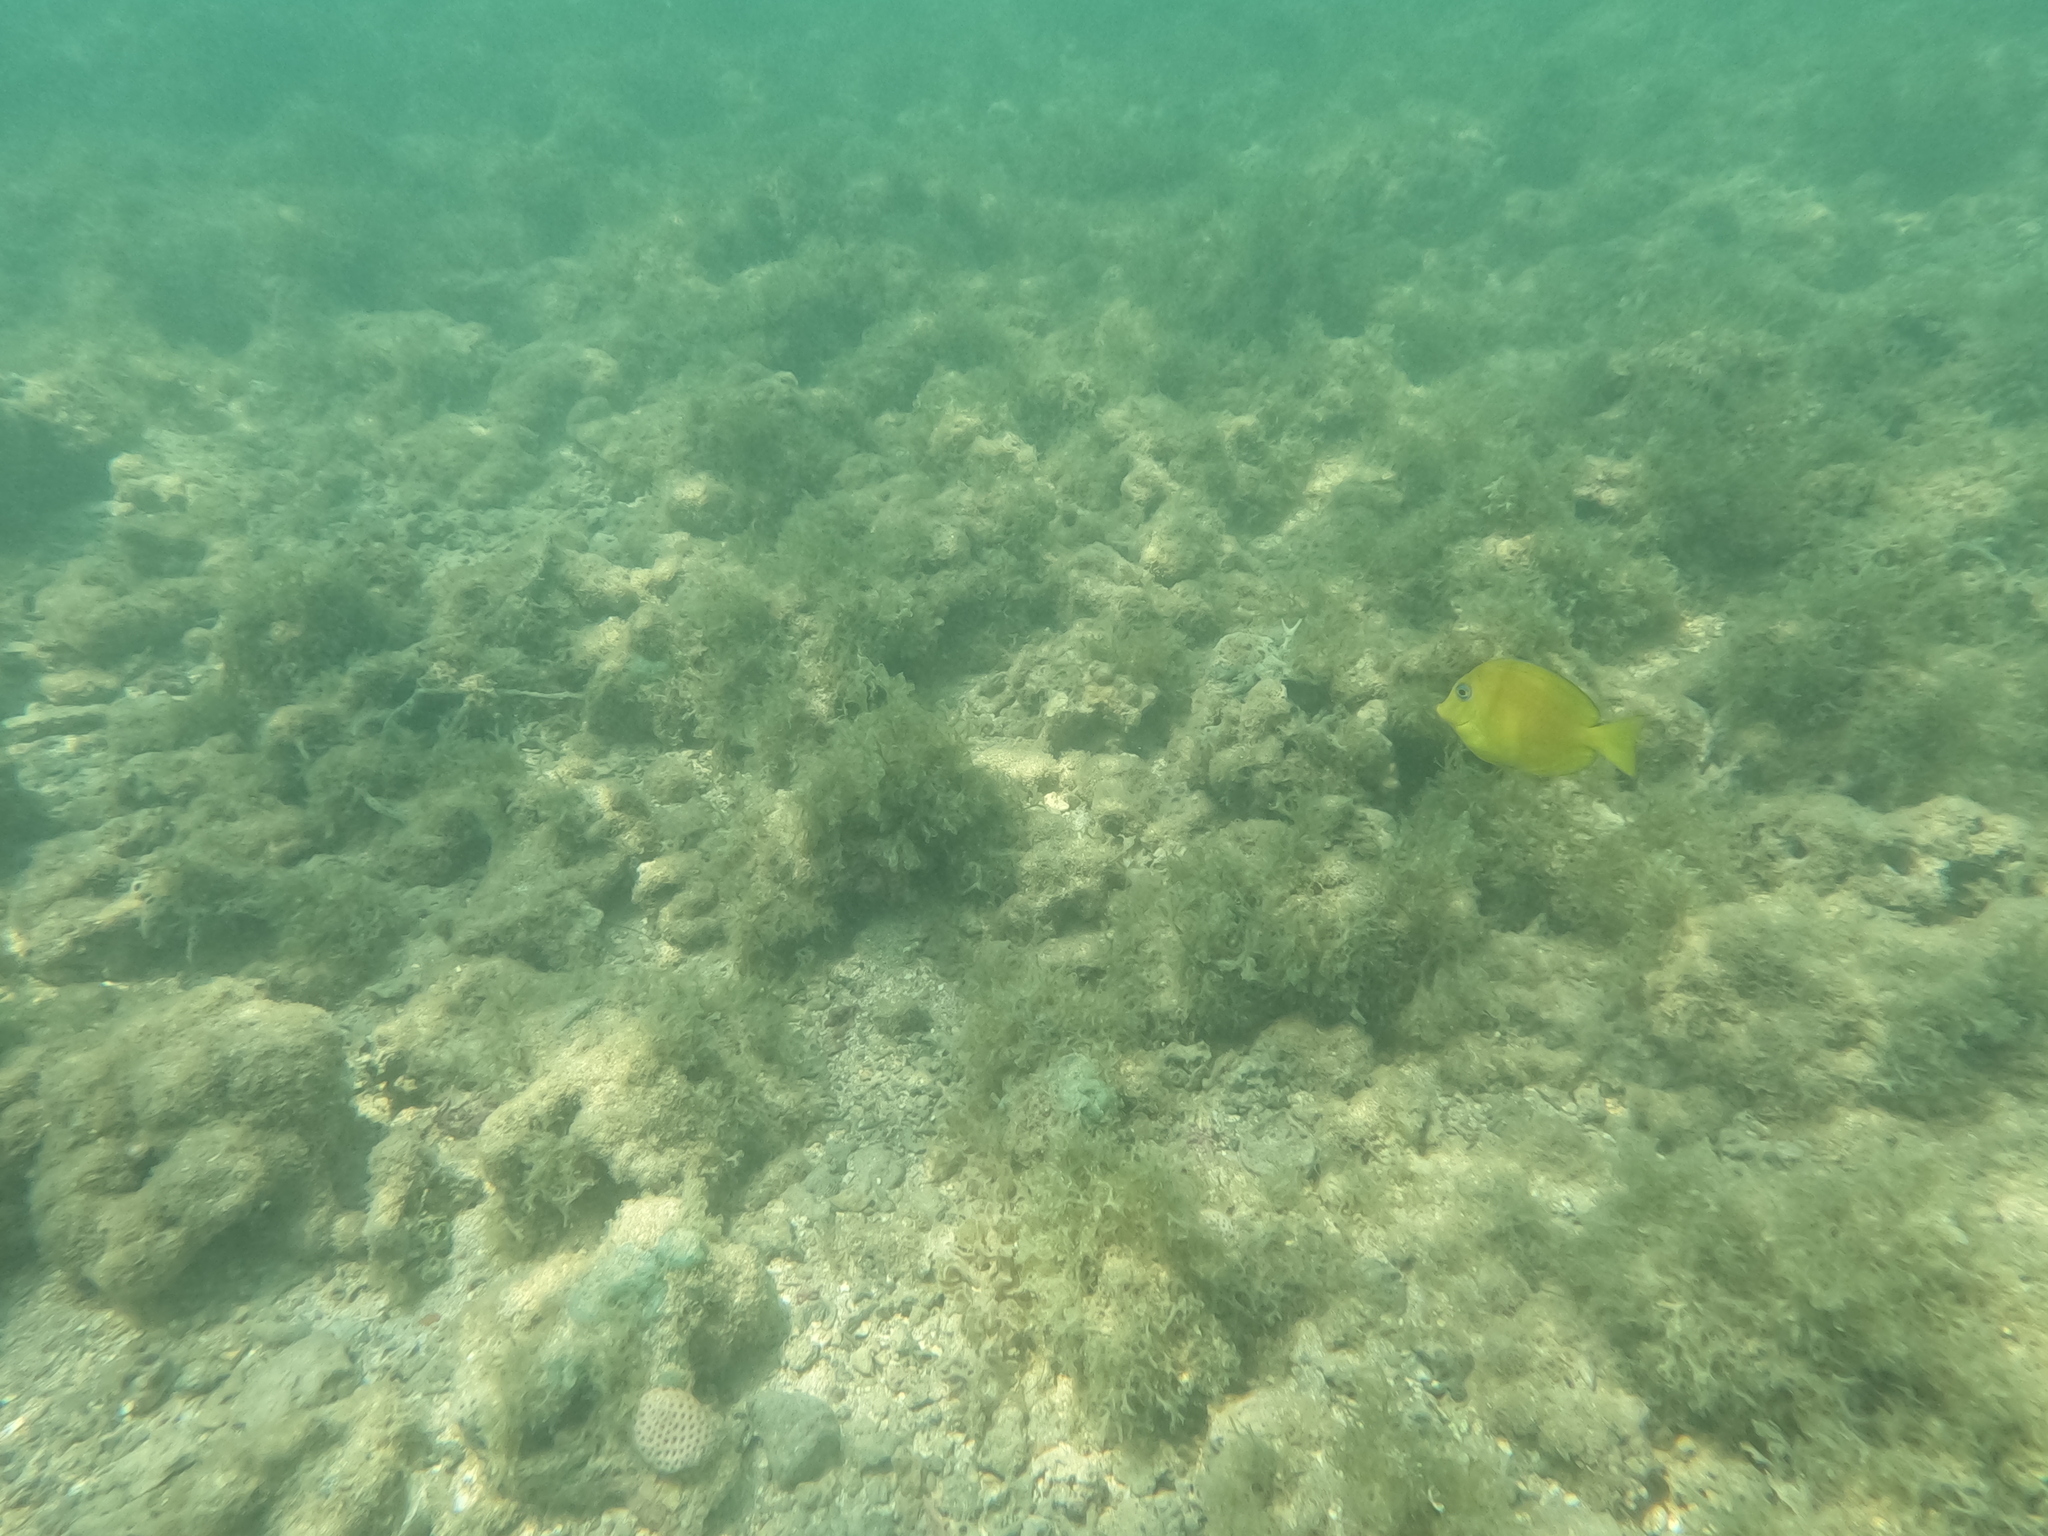
Acanthurus coeruleus (Atlantic Blue Tang)